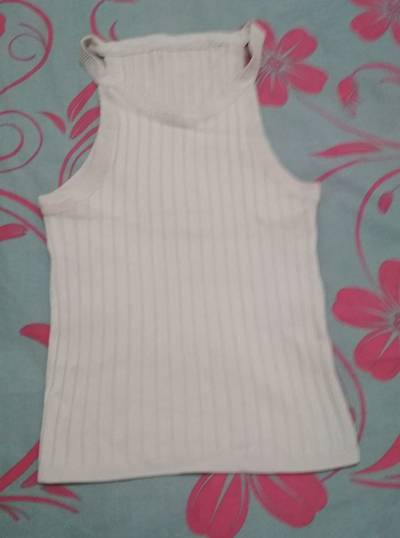
Waste category: clothes